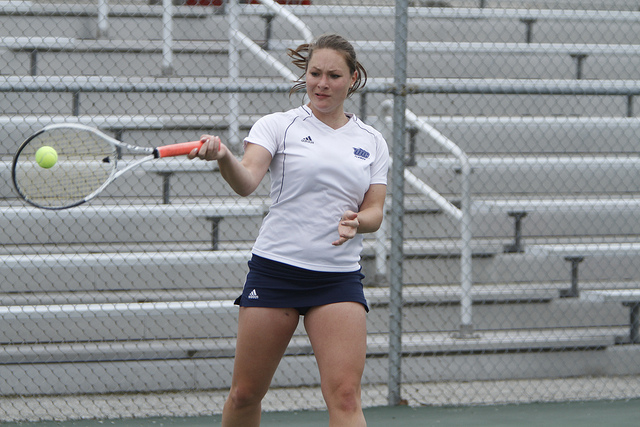
người phụ nữ đang vung vợt tennis đỡ bóng trên sân